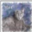
Label: cat